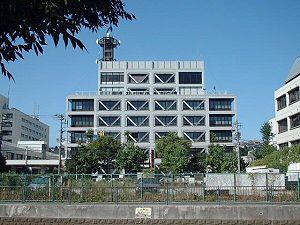
Les villes désignées par ordonnance gouvernementale, aussi connues sous le nom de villes désignées ou bien encore sous celui de villes d'ordonnance gouvernementale, sont des villes du Japon peuplées de plus de 500 000 habitants et désignées de cette manière par le Cabinet du Japon en vertu de l'article 252, section 19 de la Loi d'autonomie locale.
Hodogaya-ku à Yokohama, Japon, créé en 1927, est un des 18 arrondissements de la ville de Yokohama, dans la préfecture de Kanagawa. Cet arrondissement comprenait initialement une partie de celui d'Asahi, partagé en 1969. La zone compte 21,81 km2, et la population compte plus de 200 000 habitants.